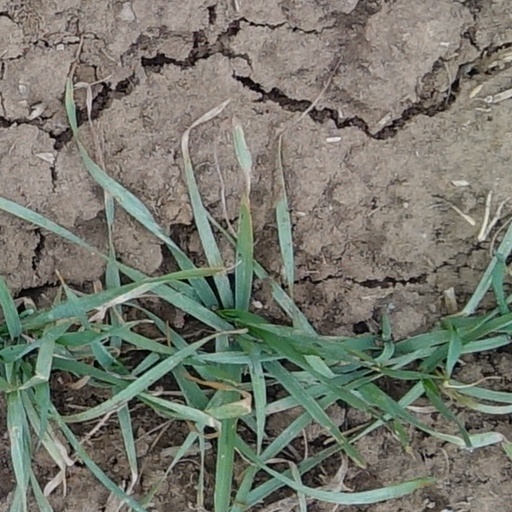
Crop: wheat